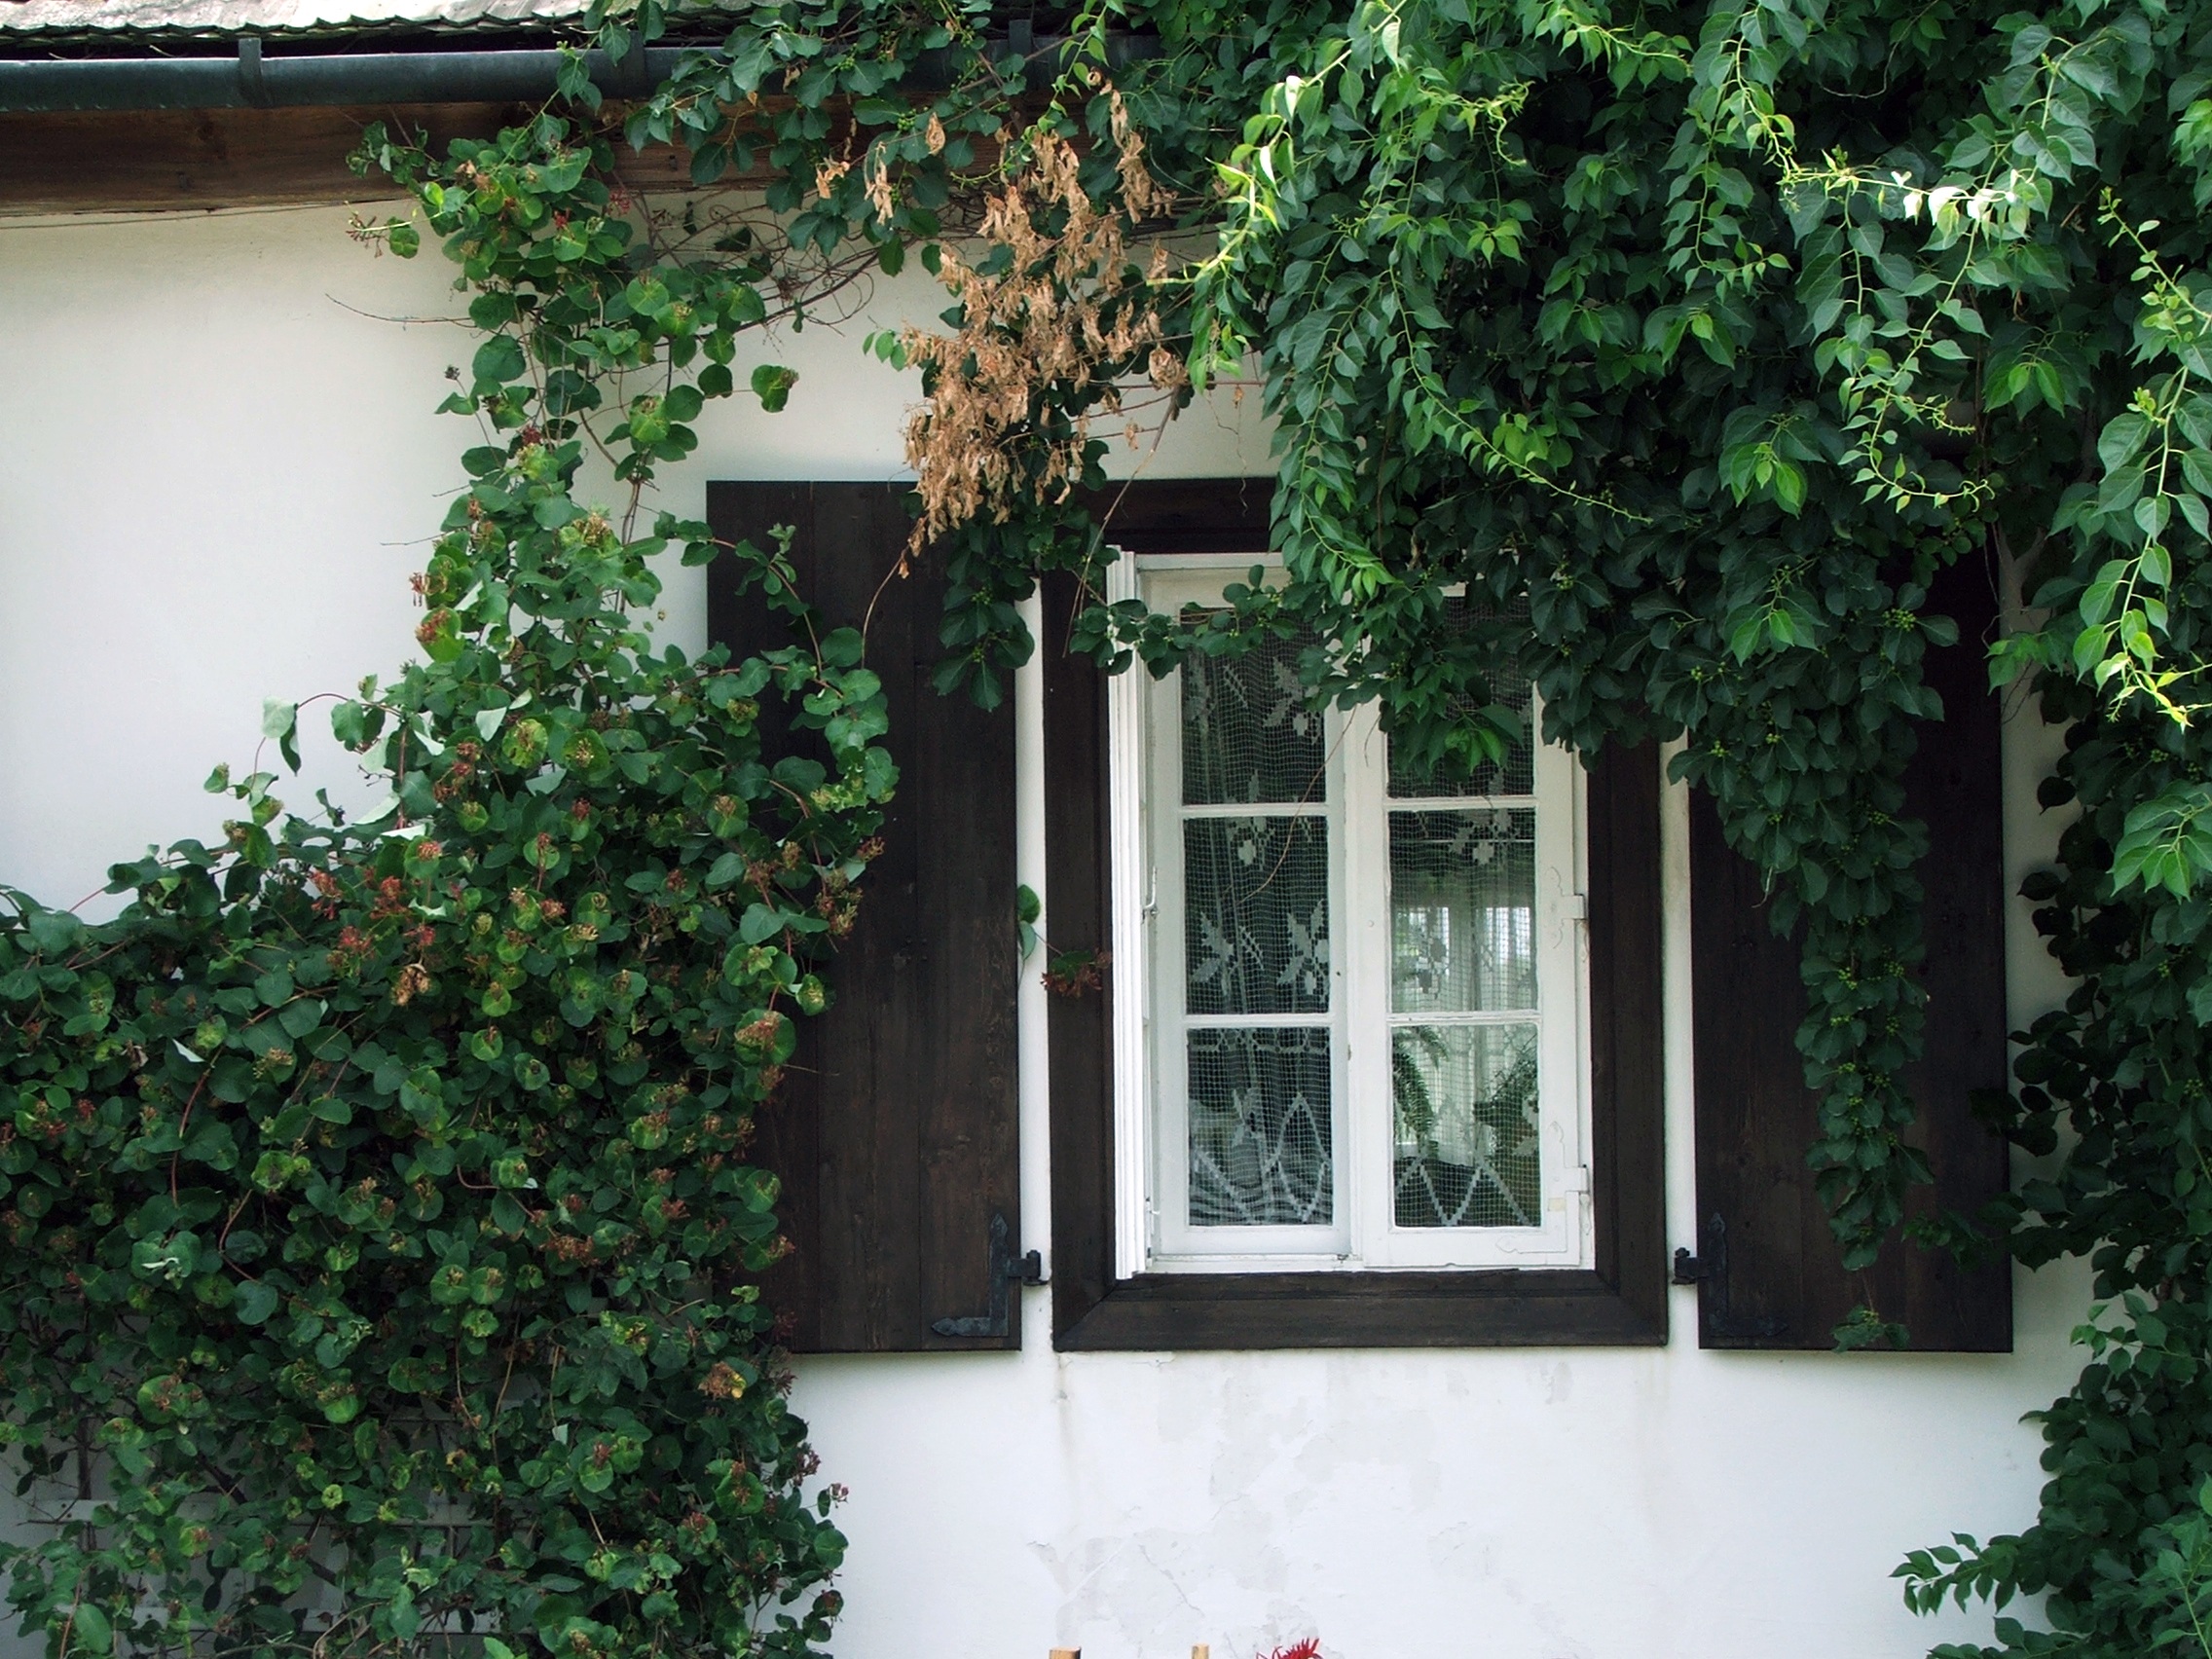
tree, architecture, plant, villa, house, flower, window, home, porch, monument, green, cottage, backyard, facade, property, garden, courtyard, shutters, shrub, poland, estate, yard, detail of, outdoor structure